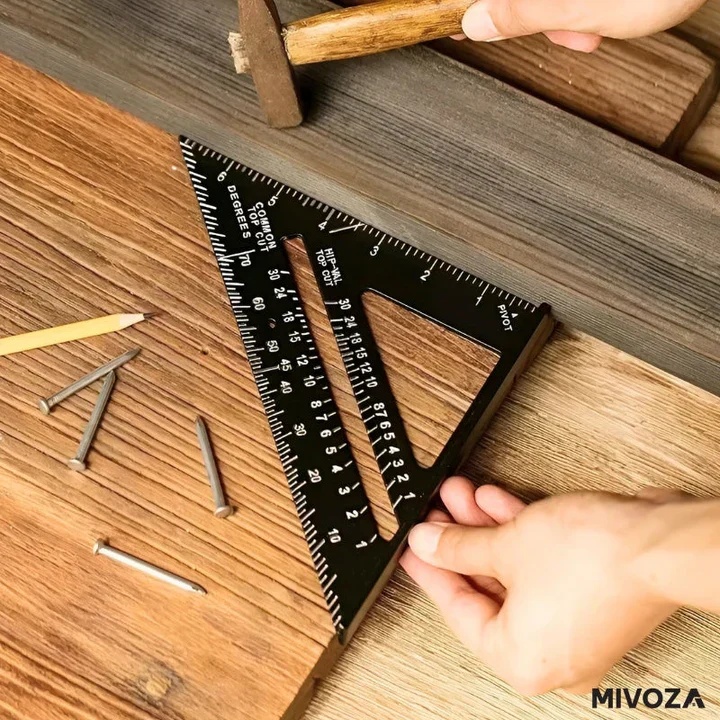
Garduru - Dreieckslineal Messwerkzeug
Beenden Sie das Rätselraten und entdecken Sie die exakte Messung! Haben Sie Schwierigkeiten, Winkel präzise zu bestimmen, und finden am Ende Teile vor, die einfach nicht zusammenpassen? Mit dem Präzisions-Mehrwinkelmesser gehören diese Probleme der Vergangenheit an! Vorteile von Garduru! ✓ Präzise Messungen - Der Winkelmesser dient auch als Anreißer - machen Sie Ihre Markierungen mit höchster Genauigkeit und sorgen Sie dafür, dass jeder Schnitt exakt ist. Und beim Thema Sägearbeit: Mit der Sägeführung erzielen Sie beeindruckende Ergebnisse! ✓ Schnelleres Messen - Das quadratische metrische Design ermöglicht Ihnen zügigere und genauere Messungen. Schluss mit unzuverlässigen Linealen und schiefen Kanten - Garduru vereinfacht Ihre Projekte erheblich. ✓ Hervorragende Haltbarkeit - Robustes Design, damit es während eines Projektes nicht versagt. Mit dem integrierten Winkelmesser wird es einfach, den idealen Winkel zu finden - kein Augenzusammenkneifen und Hoffen auf optimale Ergebnisse mehr! ✓ Einfache Winkelbestimmung - Dank des eingebauten Winkelmessers gelingt es Ihnen mühelos, den perfekten Winkel zu ermitteln. Verabschieden Sie sich von müden Augen und Unsicherheit - mit Garduru wird das Messen von Winkeln zum Kinderspiel. Spezifikationen Material: Aluminiumlegierung Gewicht: 190g Größen: 17cm × 30cm Farben: Schwarz, Rot, Silber
Brand: Garduru
Category: Hardware > Tools > Measuring Tools & Sensors > Squares